Kuniezu

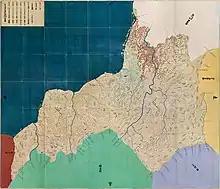
A "Tempō Kuniezu" map of the Takada Domain and Nagaoka Domain

The were a series of Japanese provincial land maps, created during the Edo period, which the Tokugawa shogunate ordered be created by every province. They are sometimes contrasted with , which were national maps created by the shogunate.